1st Rhode Island Regiment

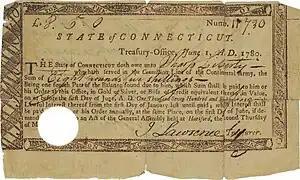
A Black soldier's pay slip for service to the Continental Army during the Revolutionary War

Black soldiers had been a part of the Continental Army since the first shots at Lexington and Concord in April 1775. The Black soldiers in those integrated militias served throughout the war. However, Black recruits were technically barred from military service in the Continental Army from November 12, 1775, until February 23, 1778. Even so, many slave owners who did not want to serve sent slaves to serve in their place. As Frederick Mackenzie reported on June 30, 1777, the rebels "find it so difficult to raise men for the Continental Army, that they enlist Negroes, for whom their owners receive a bounty of 180 dollars, and half their pay; and the Negro gets the other half, and a promise of freedom after three years." Rhode Island continued to have difficulties recruiting enough white men to meet the troop quotas set by the Continental Congress in 1778, so the Rhode Island Assembly decided to pursue a suggestion made by General Varnum to enlist slaves men into the 1st Rhode Island Regiment. Varnum had raised the idea in a letter to George Washington, who forwarded it to the governor of Rhode Island without explicitly approving or disapproving of the plan. On February 14, 1778, the Rhode Island General Assembly voted to allow the enlistment of "every able-bodied negro, mulatto, or Indian man slave" who chose to do so, and voted that "every slave so enlisting shall, upon his passing muster before Colonel Christopher Greene, be immediately discharged from the service of his master or mistress, and be absolutely free." The owners of enlisted slaves were to be compensated by the Assembly equal to their market value.